Missouri Western Griffons

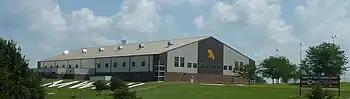
Kansas City Chiefs training camp

The school has been the summer training camp for the Kansas City Chiefs since 2010. The $15.7 million facility was paid for by $10 million from the Chiefs (from state tax credits) and $1.2 million from student fees at Missouri Western, with the rest coming from the City of St. Joseph, Buchanan County and private donations. It was designed by St. Joseph architect firm Ellison-Auxier architects, Inc., which designed the school's Spratt Hall and clock tower.